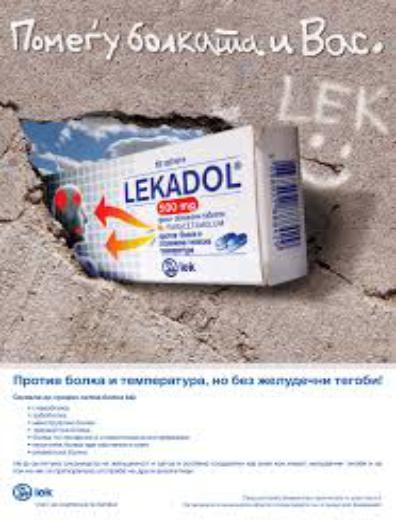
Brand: lekadol
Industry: Medical